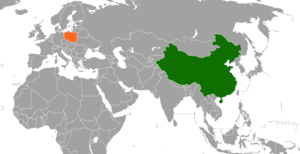
Les relations entre la Chine et la Pologne se réfèrent aux relations bilatérales entre la République populaire de Chine et la République de Pologne.